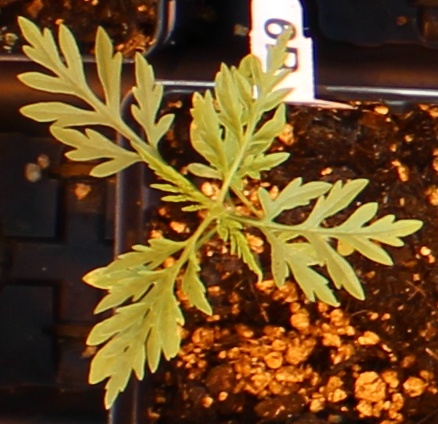
Label: Ragweed